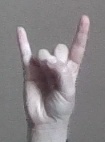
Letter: la